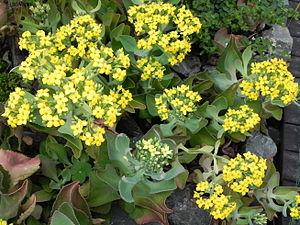
Plante cultivée en Nouvelle-Calédonie
Kalanchoe spathulata, le Kalanchoé spatulé, est une plante succulente de la famille des Crassulaceae, originaire d'Asie.